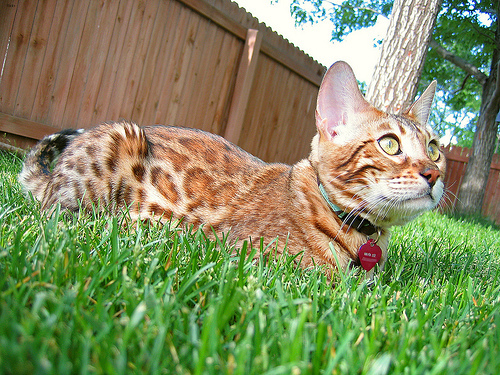
Animal: cat
Breed: bengal